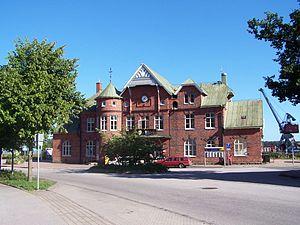
Folke Zettervall était un architecte suédois et architecte en chef des chemins de fer suédois entre 1895 et 1930.